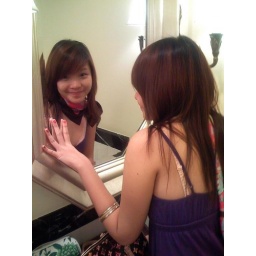
A girl in a mirror